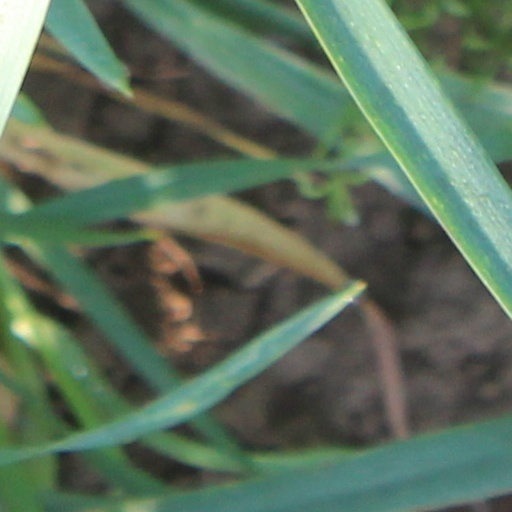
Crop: wheat